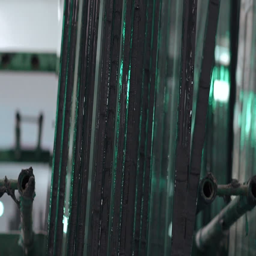
glass for glazed the windows on the factory